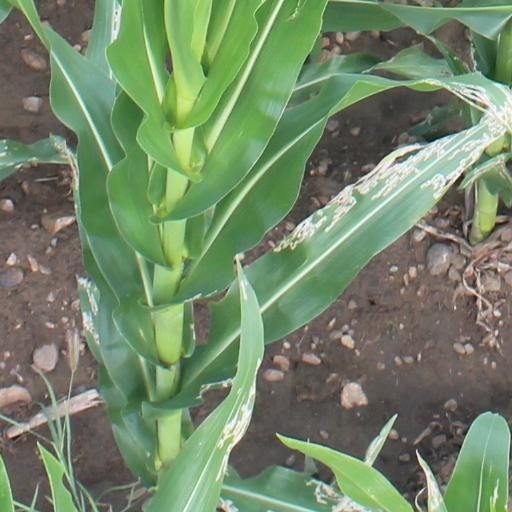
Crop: maize; corn